MV Moscow University hijacking

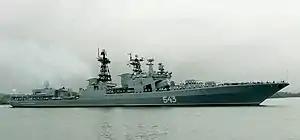

A Royal Australian Air Force AP-3C Orion responded to the MV "Moscow University" distress signal on the 5 May, and was able to locate the tanker, dead in the water, with three small skiffs alongside - indicating a Somali pirate hijacking. Communications were established between the ship's captain and the Australian Orion aircraft which then relayed communications to the Russian .